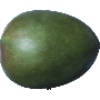
Label: Mango 1